North-West Mounted Police during the North-West Rebellion

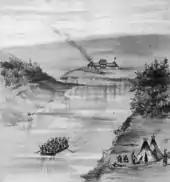
Depiction of Inpsector Dickens and men evacuating Fort Pitt, 1885

The NWMP numbered 562 at the start of the conflict and rapidly abandoned most of the posts along the valley. Fort Carlton appeared indefensible, and the police abandoned it on 27 March, arriving at Prince Albert the following day, where 225 police, supported by police, oversaw chaotic scenes among the many families seeking safety there. Prince Albert was effectively isolated by the rebellion. Rather than evacuating his NWMP unit and the settlers from Prince Albert, Irvine instead began to use the town as a citadel for area residents fleeing the threat of attack.